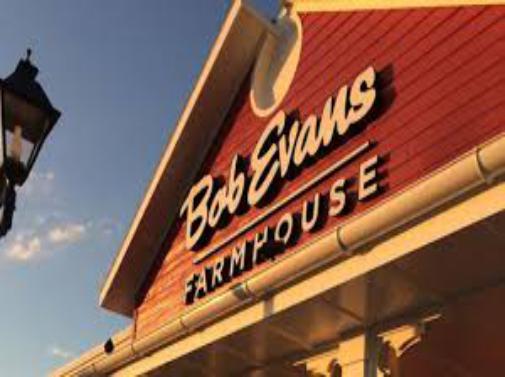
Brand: Bob Evans Restaurants
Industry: Clothes